George's Street Arcade

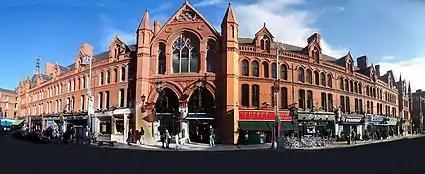
George's Street Arcade Dublin, a panoramic view

The first purpose-built Victorian Shopping Centre in Dublin was South City Markets, commonly known now as George's Street Arcade. The City Market Company was incorporated in Dublin with a share capital of £200,000 and a loan capital of £50,000, for the establishment, maintenance and regulation of a market on the south side of the city in 1876. In order for the company to require the land necessary to develop the markets an act of parliament was needed and acquired, this gave the company not only the power to acquire the lands but also the responsibility to widen and generally improve the surrounding streets. Noted British architects Lockwood & Mauson won the contract to design and build the market complex. In 1881 South City Markets was officially opened by the Lord Mayor Sir George Moyers after the development was heavily promoted by wealthy families with substantial property interests in the area. The opening was a grand occasion and was well attended by the invited guests who were entertained to luncheon by the market chairman Joseph Tod Hunter Pim. There were no native Dubliners on the guest list and this went down very badly with the locals and was not forgotten.